Maumbury Rings

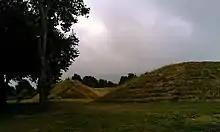
The northern entrance to the Rings.

Maumbury Rings were excavated by Harold St George Gray from 1908–1913. The excavations showed that the site originated in the later Neolithic period. The excavations revealed an internal ditch which comprised a series of deep shafts cut into the chalk. These number up to 45, and were up to 11 metres deep. Eight shafts were fully excavated. They contained various deposits including antler, animal and human bone, flints and carved chalk.The latter represent human phalloi and may be evidence of a fertility cult among the builders. A single Grooved ware pottery sherd was recovered from one pit, and a later Beaker sherd was recovered from the fill of another pit. The henge had a single entrance on the northeast side. It is recorded that a large stone was discovered during cultivation in 1849 to the west of the entrance, but it was reburied and has not been seen since.